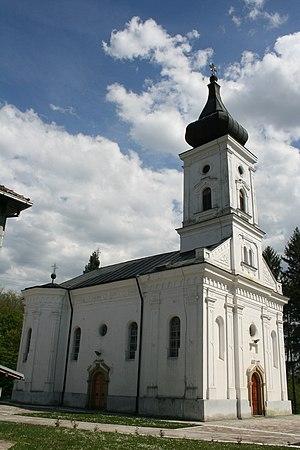
L'église de la Translation-des-Reliques-de-Saint-Nicolas de Rabrovica est une église orthodoxe serbe serbe située dans le hameau de Rabrovica sur le territoire du village de Divci, sur le territoire de la Ville de Valjevo et dans le district de Kolubara en Serbie. Elle est inscrite sur la liste des monuments culturels protégés de la République de Serbie.